List of highest points in London

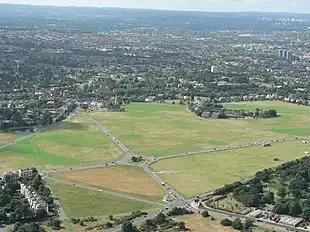
Blackheath is a minor ridge after a short dip reaching a peak at Shooter's Hill in the east; here the towers of central Lewisham and Croydon beyond to the south-west (right). The backdrop is the long crest of the North Downs in the far south of Bromley and adjoining Surrey

Grouped by London Borough, South Street, a hamlet in Bromley, is the highest at above sea level. It is at the edge of the Surrey Hills AONB which covers the Surrey part of the North Downs and Greensand Ridge. The six next highest are all near-neighbours: Horns Green, Berry's Green and Biggin Hill (both reaching ), Aperfield and Single Street (both ), and Luxted at .